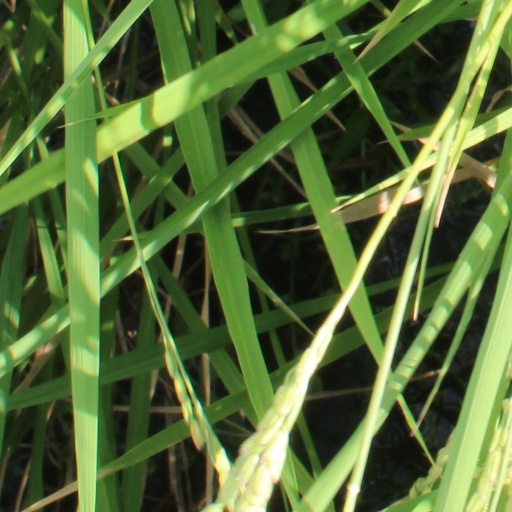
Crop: rice